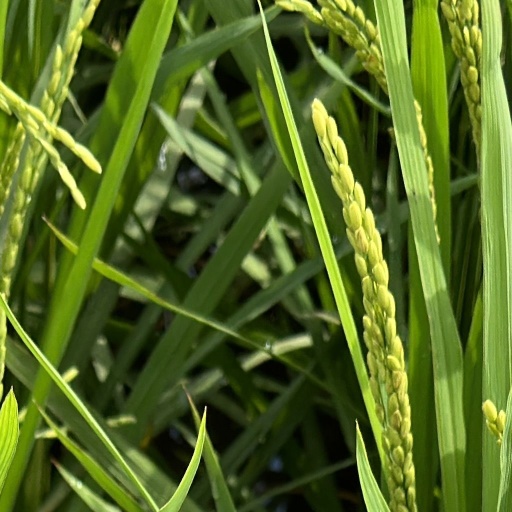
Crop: rice